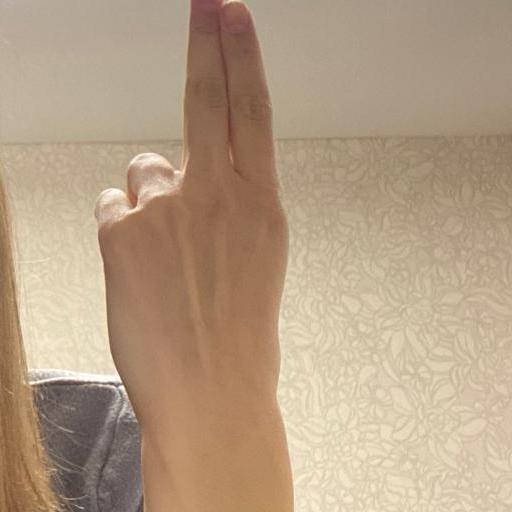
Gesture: two_up_inverted